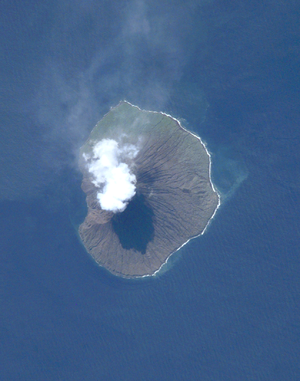
Tinakula, aussi appelée Tamami ou Tinakoro, est une île volcanique des Salomon située dans les îles Santa Cruz. Elle constitue le sommet émergé d'un stratovolcan.